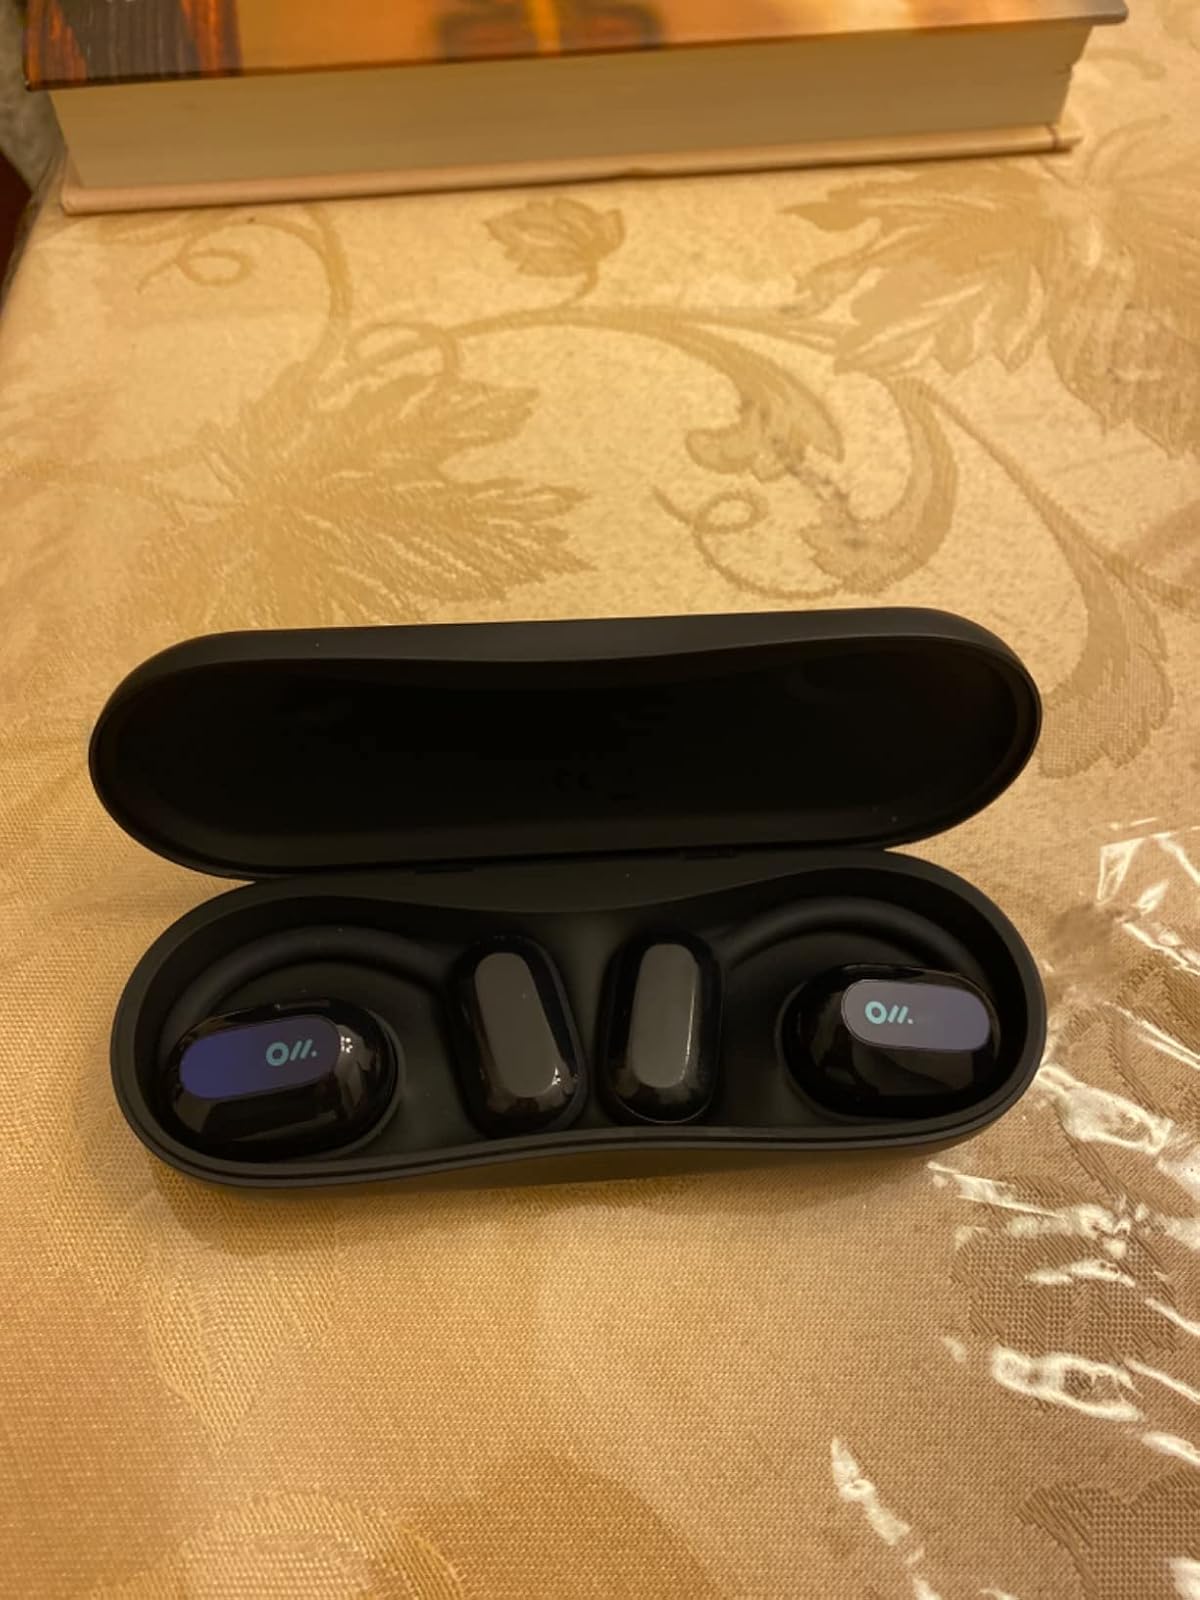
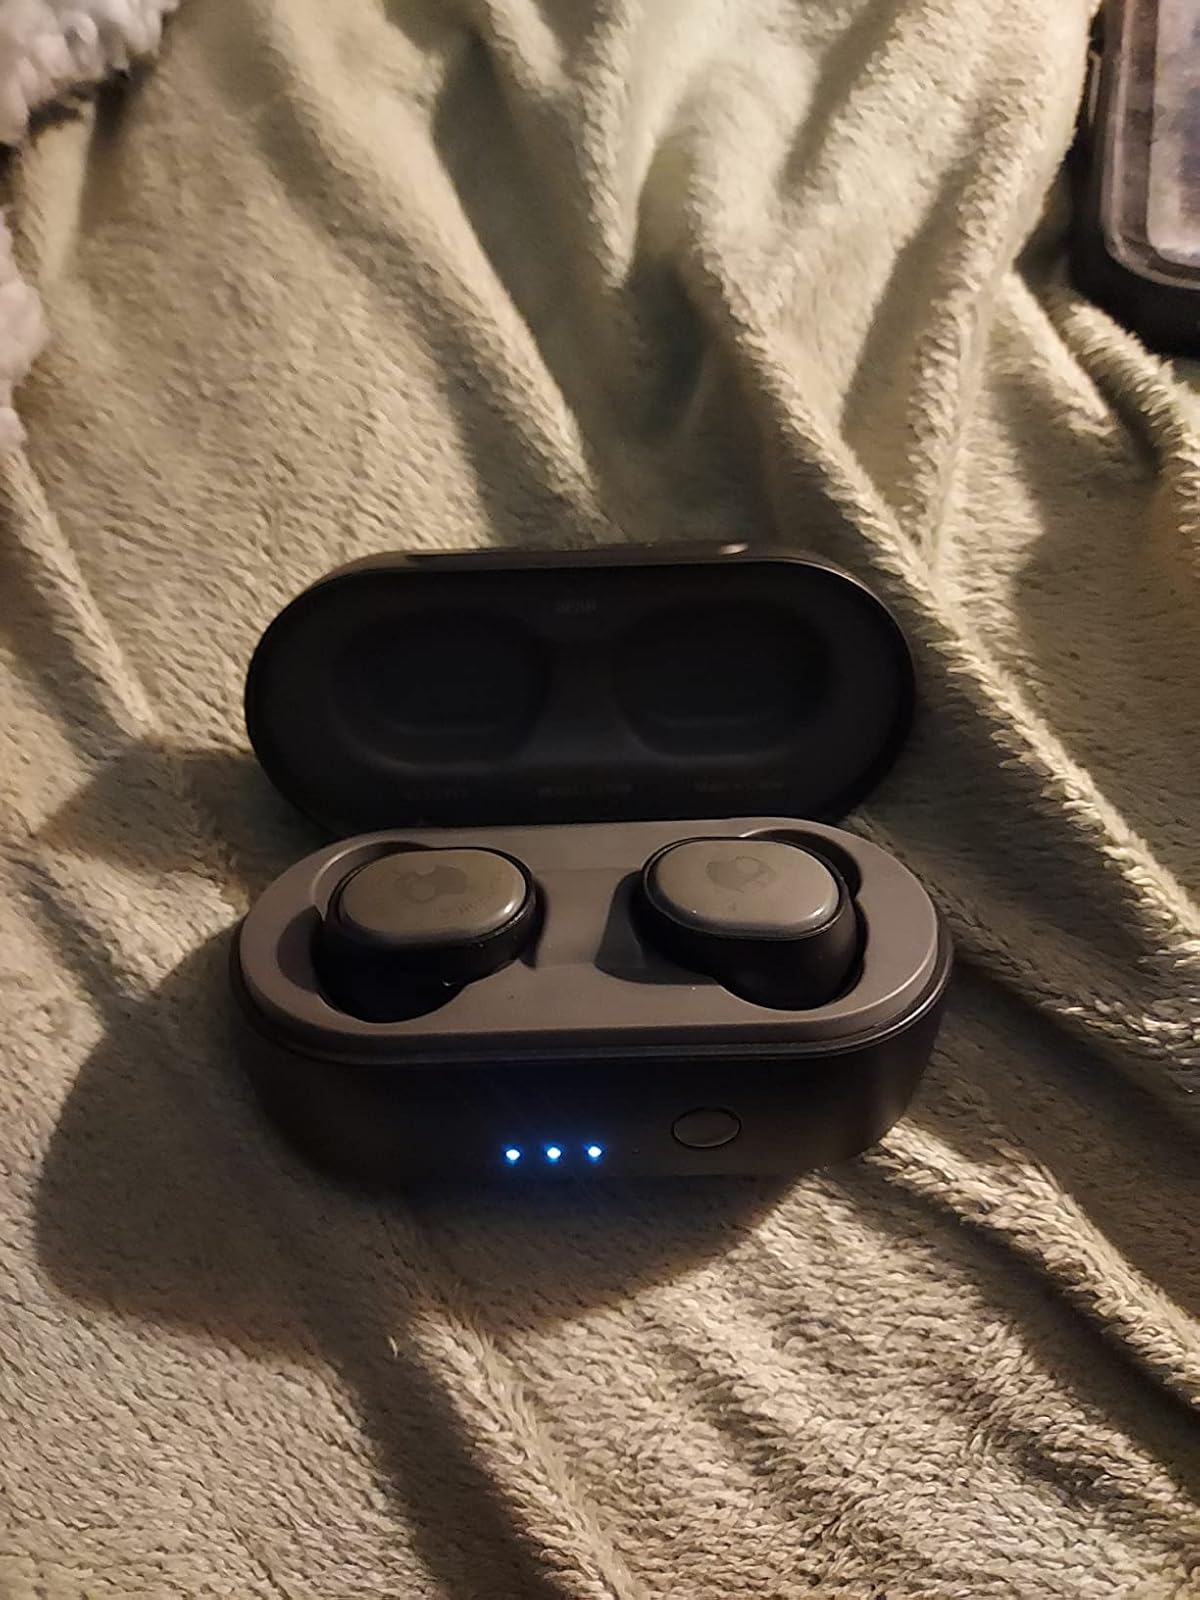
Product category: earbuds
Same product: no